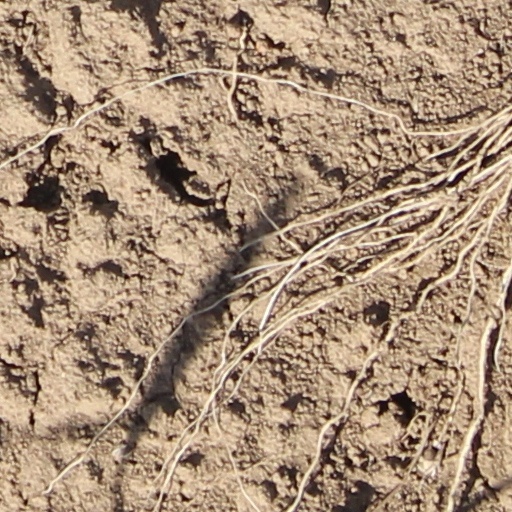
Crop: wheat